Ubiquitin ligase

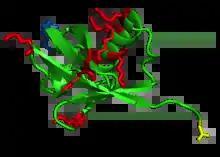
Ubiquitin with lysine residues (red), N-terminal methionine (blue), and C-terminal glycine (yellow).

Ubiquitin signaling relies on the diversity of ubiquitin tags for the specificity of its message. A protein can be tagged with a single ubiquitin molecule (monoubiquitylation), or variety of different chains of ubiquitin molecules (polyubiquitylation). E3 ubiquitin ligases catalyze polyubiquitination events much in the same way as the single ubiquitylation mechanism, using instead a lysine residue from a ubiquitin molecule currently attached to substrate protein to attack the C-terminus of a new ubiquitin molecule. For example, a common 4-ubiquitin tag, linked through the lysine at position 48 (K48) recruits the tagged protein to the proteasome, and subsequent degradation. However, all seven of the ubiquitin lysine residues (K6, K11, K27, K29, K33, K48, and K63), as well as the N-terminal methionine are used in chains in vivo.